Capitol Limited

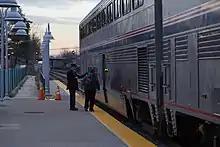
A typical "Capitol Limited" with Superliner cars

The "Capitol Limited"'s original routing west of Pittsburgh included Ohio stops in Canton, Crestline, and Lima; and Indiana stops in Fort Wayne, Valparaiso, and Gary. Amtrak dropped Gary as a station stop on April 28, 1985. On April 27, 1986, Amtrak added Warsaw, Indiana, located between Valparaiso and Fort Wayne. All these cities lost service when Amtrak re-routed the "Capitol Limited" north through Toledo on November 11, 1990. For a year, a dedicated bus connection was offered between Fort Wayne and Waterloo, Indiana.